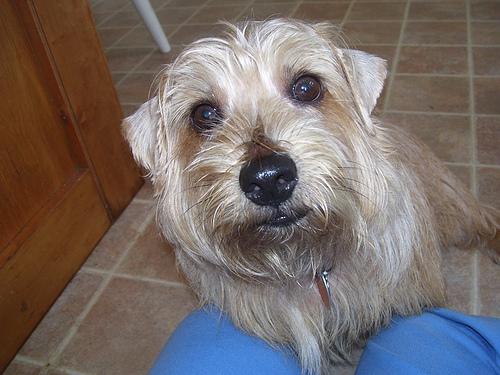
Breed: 203-n000027-Norfolk_terrier